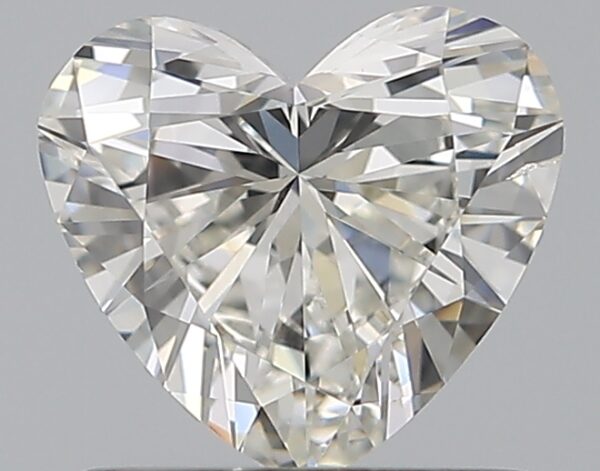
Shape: heart
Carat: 0.7
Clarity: SI1
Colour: J
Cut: EX
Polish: EX
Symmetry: EX
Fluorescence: M
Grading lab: GIA
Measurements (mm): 5.73 x 6.35 x 3.38